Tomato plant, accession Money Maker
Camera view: horizontal (90 deg, fisheye); turntable rotation: 330 degrees
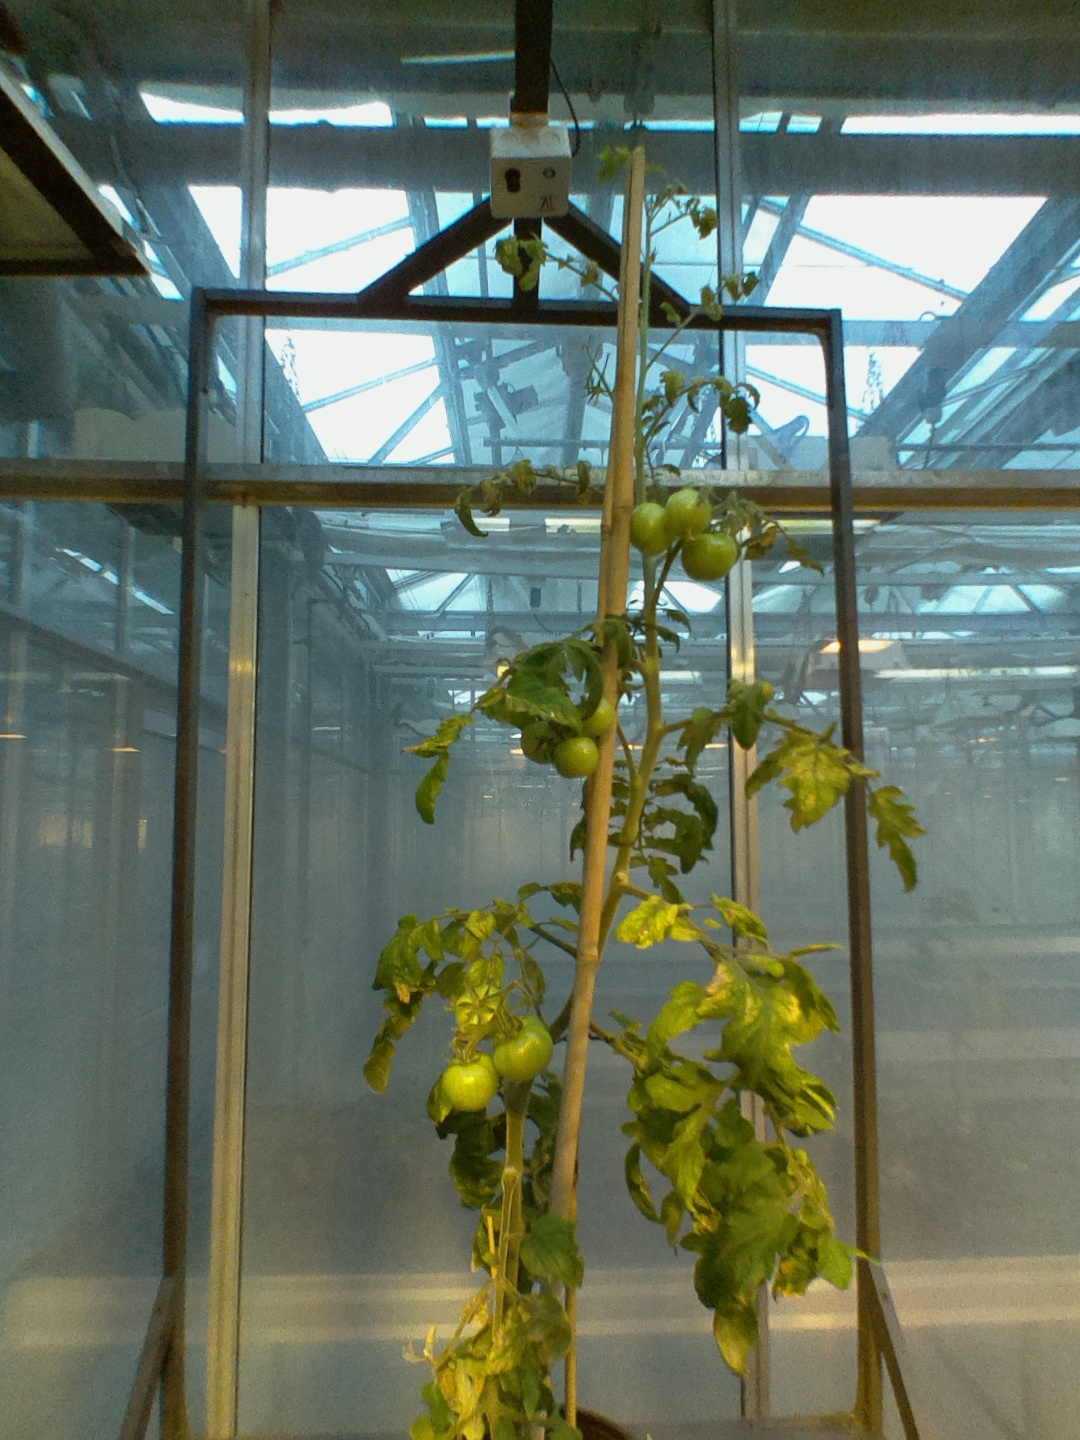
BBCH growth stage 75: 50%-60% of final fruit size